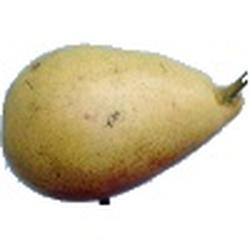
Label: Pear